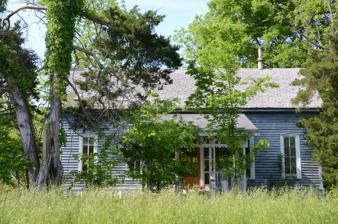
Building: Mitchell House (Waltreak, Arkansas)
Country: United States of America
Year built: 1891
Historic house in Arkansas, United States United States historic place Mitchell House U.S. National Register of Historic Places Location in Arkansas Show map of Arkansas Location in United States Show map of the United States Location AR 80 W of Watson Branch, Waltreak, Arkansas Coordinates 34°59′4″N 93°36′58″W / 34.98444°N 93.61611°W / 34.98444; -93.61611 Area less than one acre Built 1891 ( 1891 ) Architectural style Greek Revival, Vernacular dogtrot NRHP reference No. 90000876 Added to NRHP June 7, 1990 The Mitchell House is a historic house in rural Yell County, Arkansas .  It is located on the north side of Arkansas Highway 80 , east of the Waltreak Methodist Church, in a northeastern finger of the Ouachita National Forest .  The house is a single-story dogtrot structure, with a gable roof and a cross-gabled rear kitchen ell.  The central breezeway has been enclosed, and houses the building entrance, which is sheltered by a shed-roof porch artfully decorated with vernacular woodwork.  Built in 1891, it is one of the few 19th-century buildings surviving in the area, and is a well-preserved and unusual example of the dogtrot form. The house was listed on the National Register of Historic Places in 1990. See also National Register of Historic Places listings in Yell County, Arkansas References